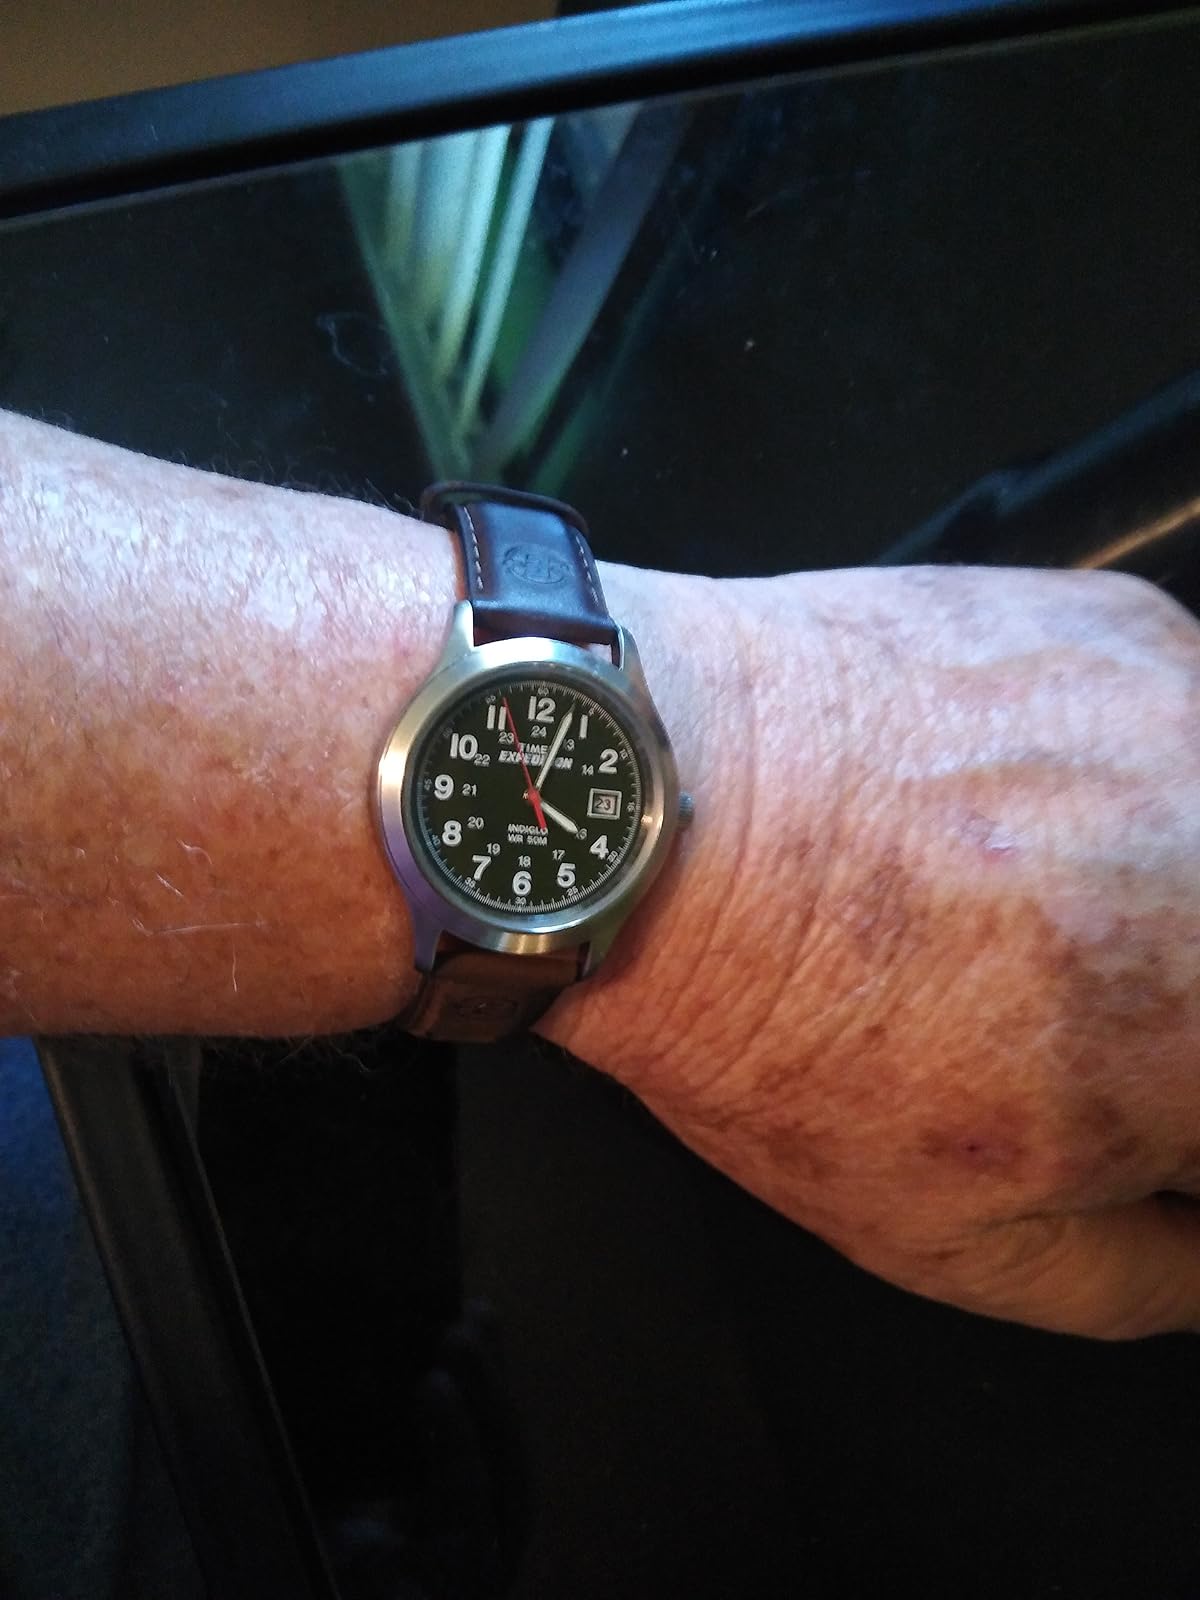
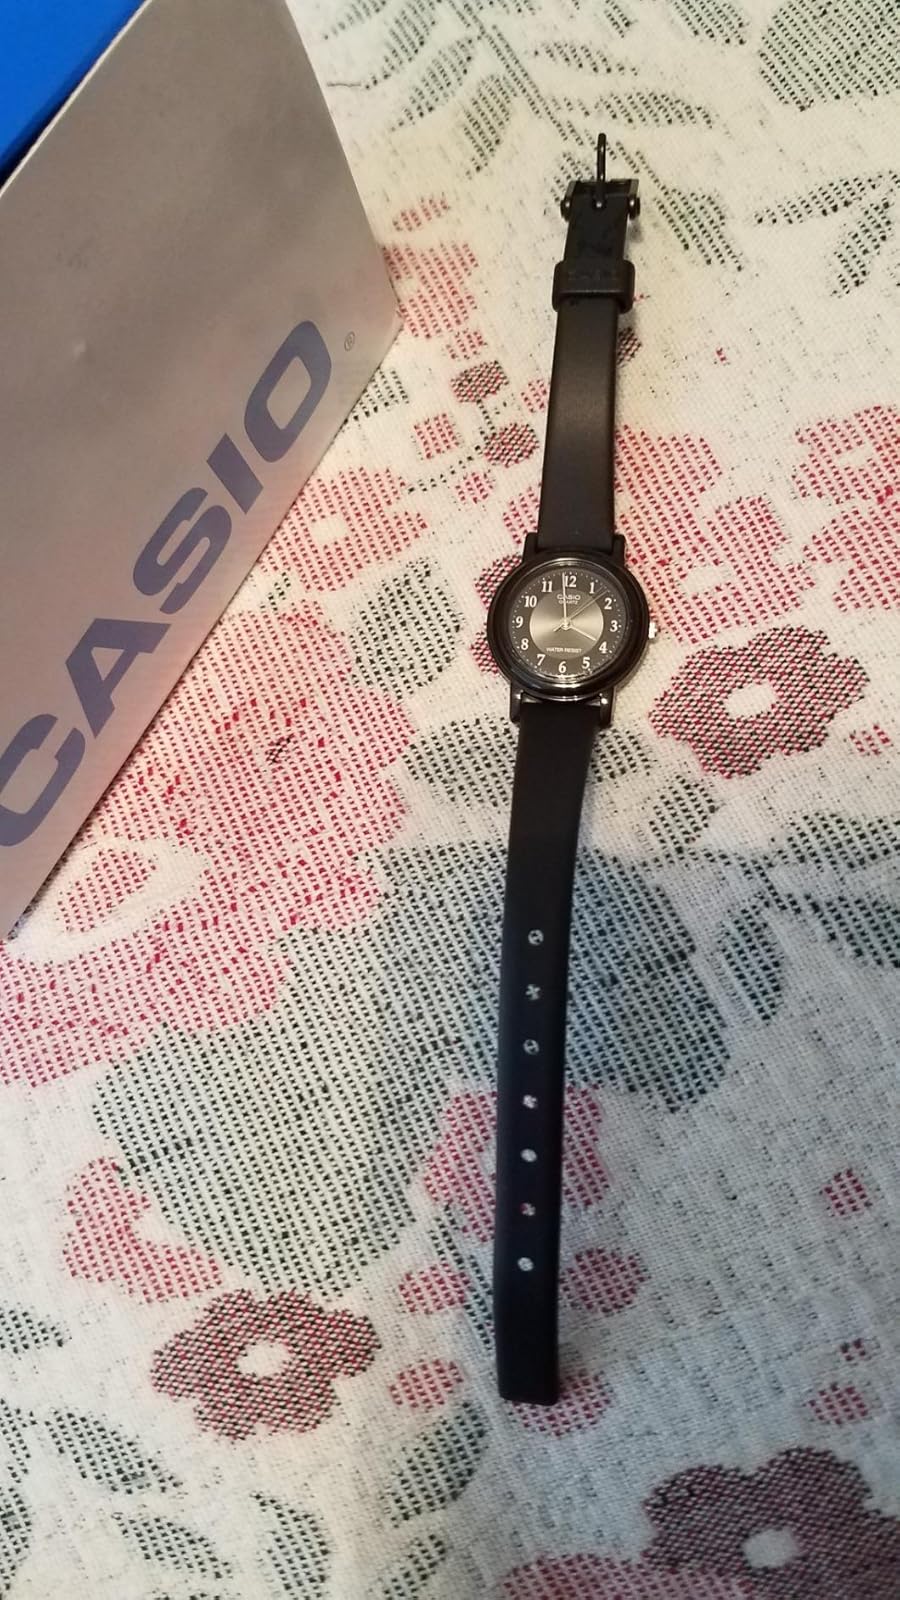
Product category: accessories_watch
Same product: no